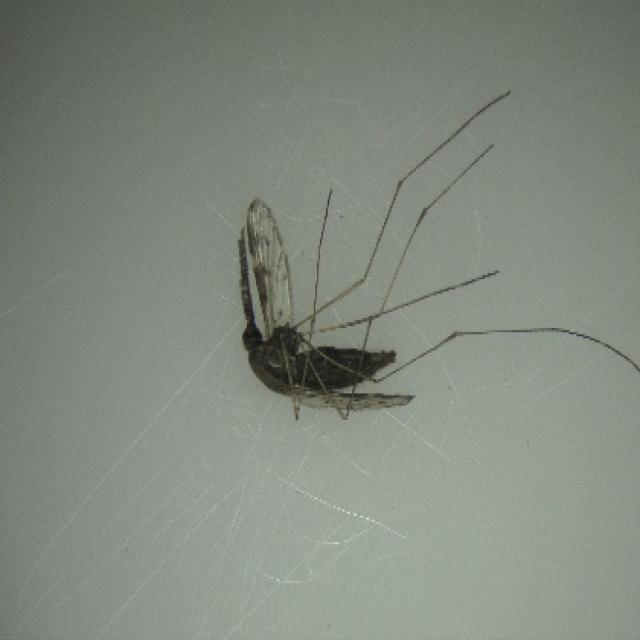
Species: anopheles_sinensis